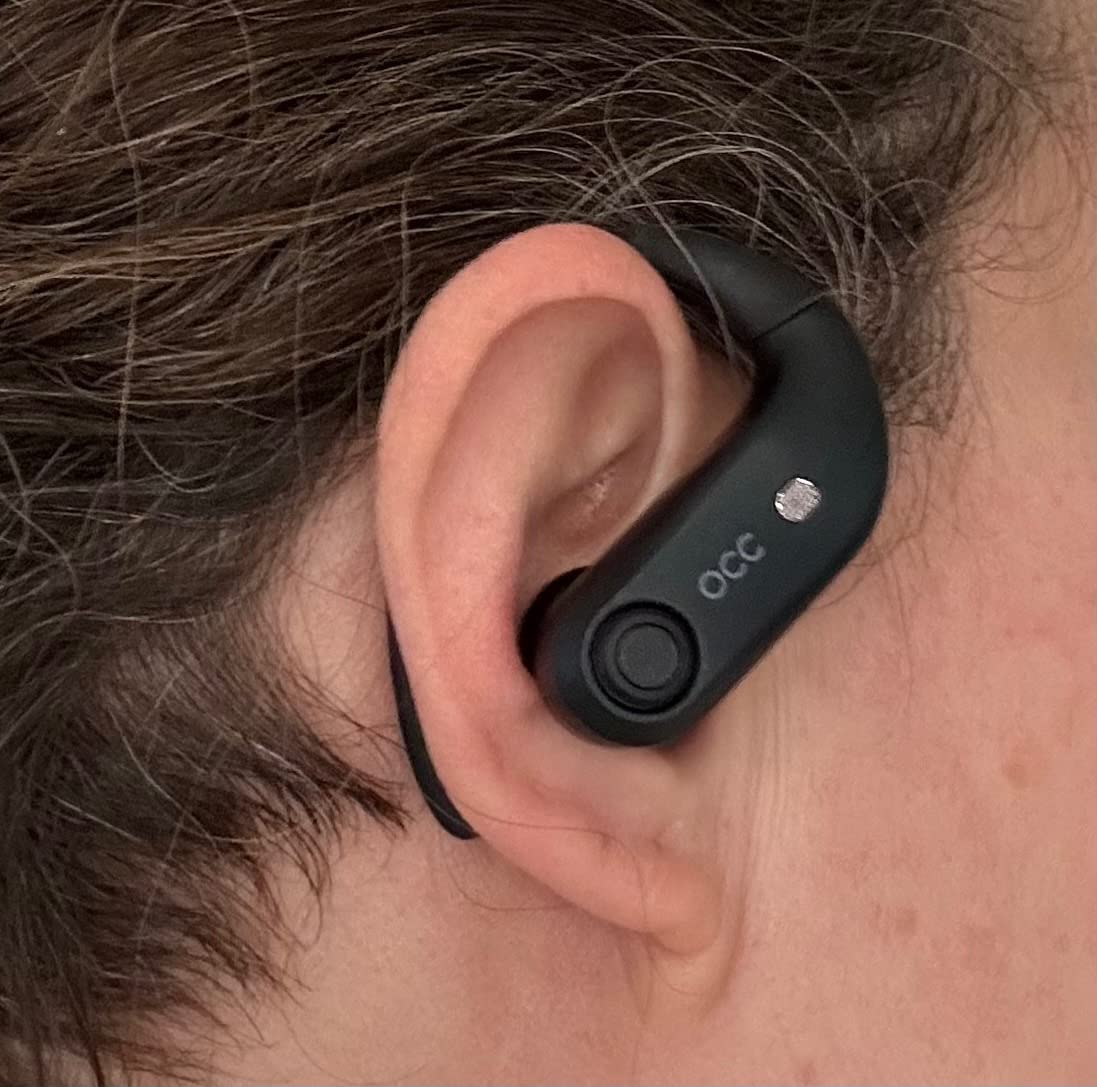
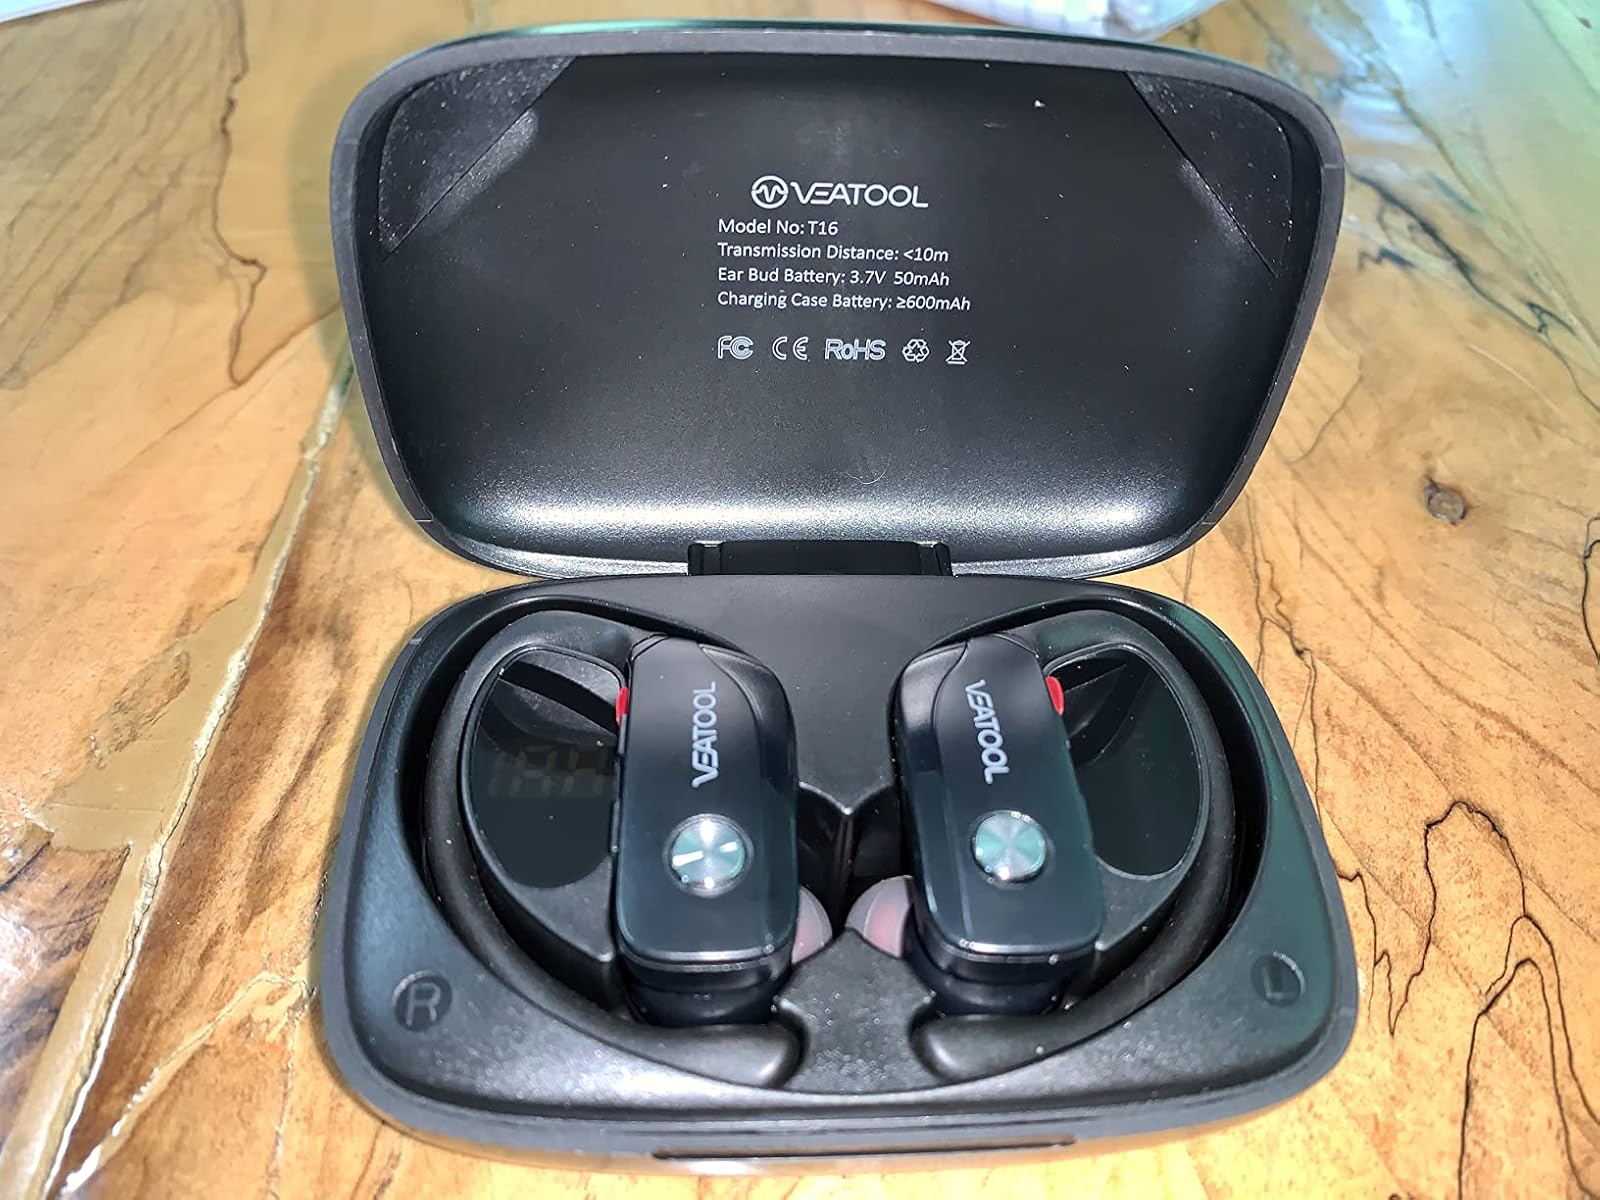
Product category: earbuds
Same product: no